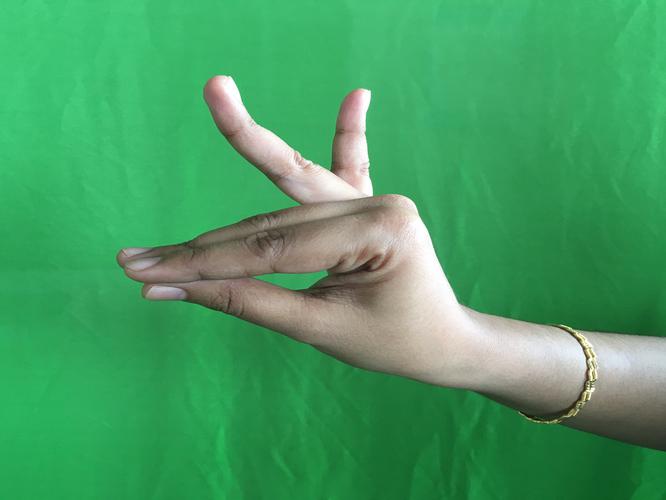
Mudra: Katakamukha_1
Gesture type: single_hand